Cape Evans

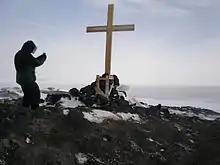
Memorial cross at Cape Evans

So named by the British Antarctic Expedition (1910–13) because an anemometer station was established on this site.